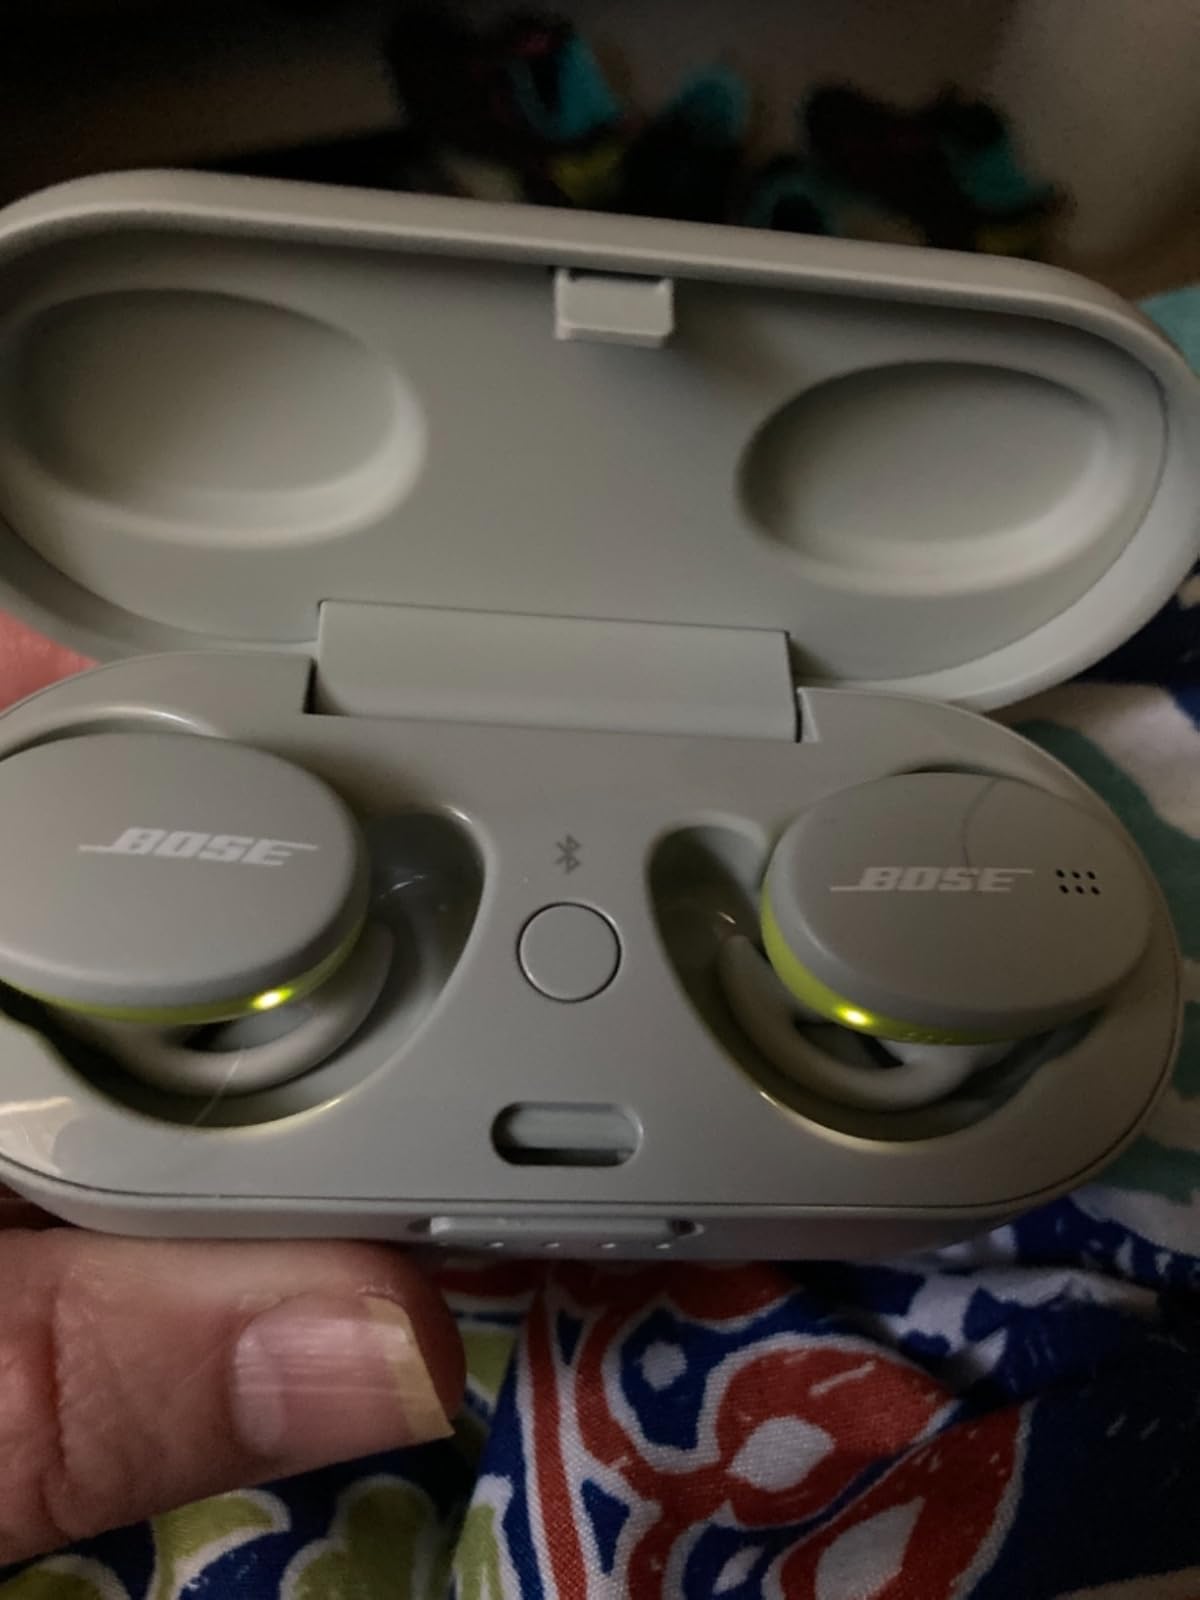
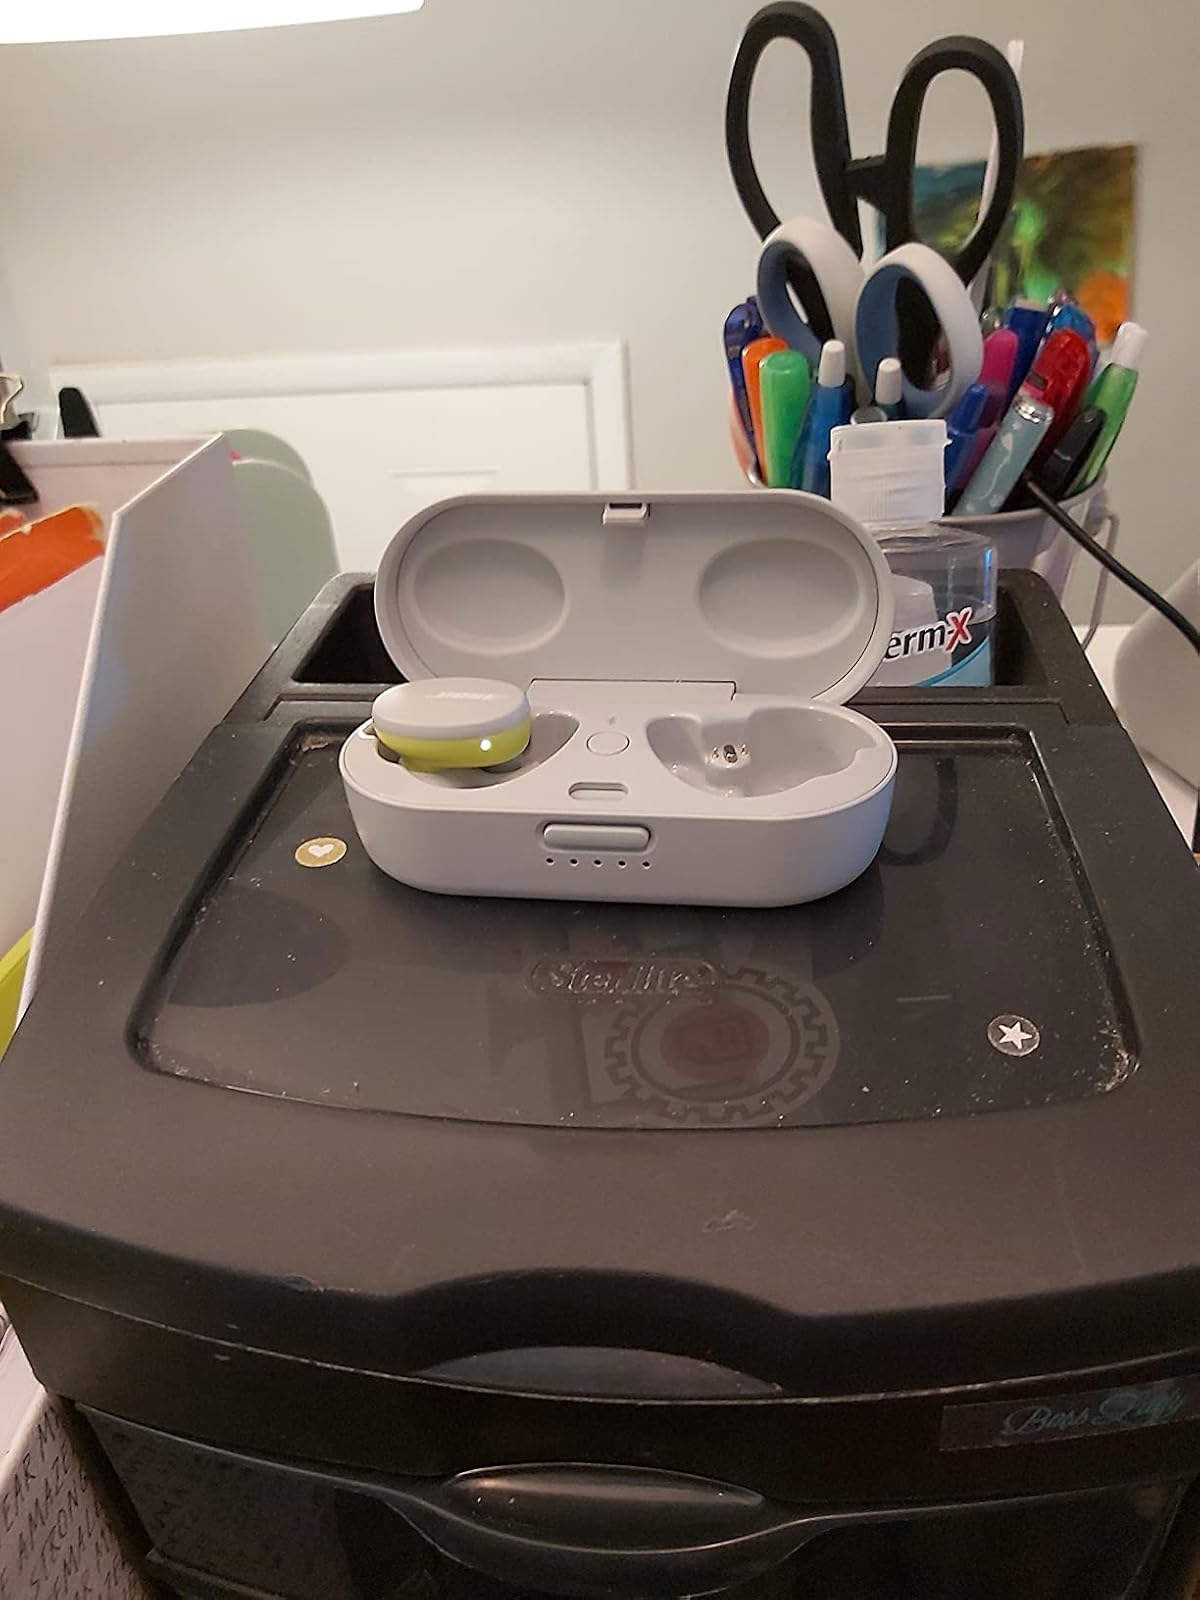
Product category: earbuds
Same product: yes